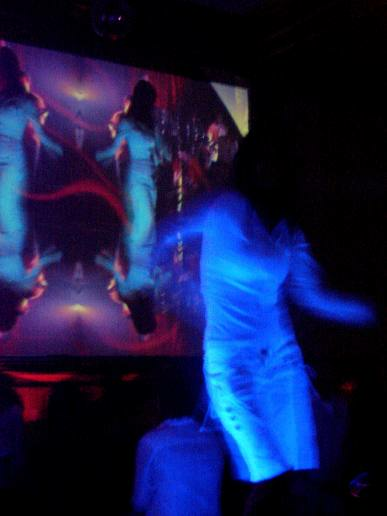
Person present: Yes